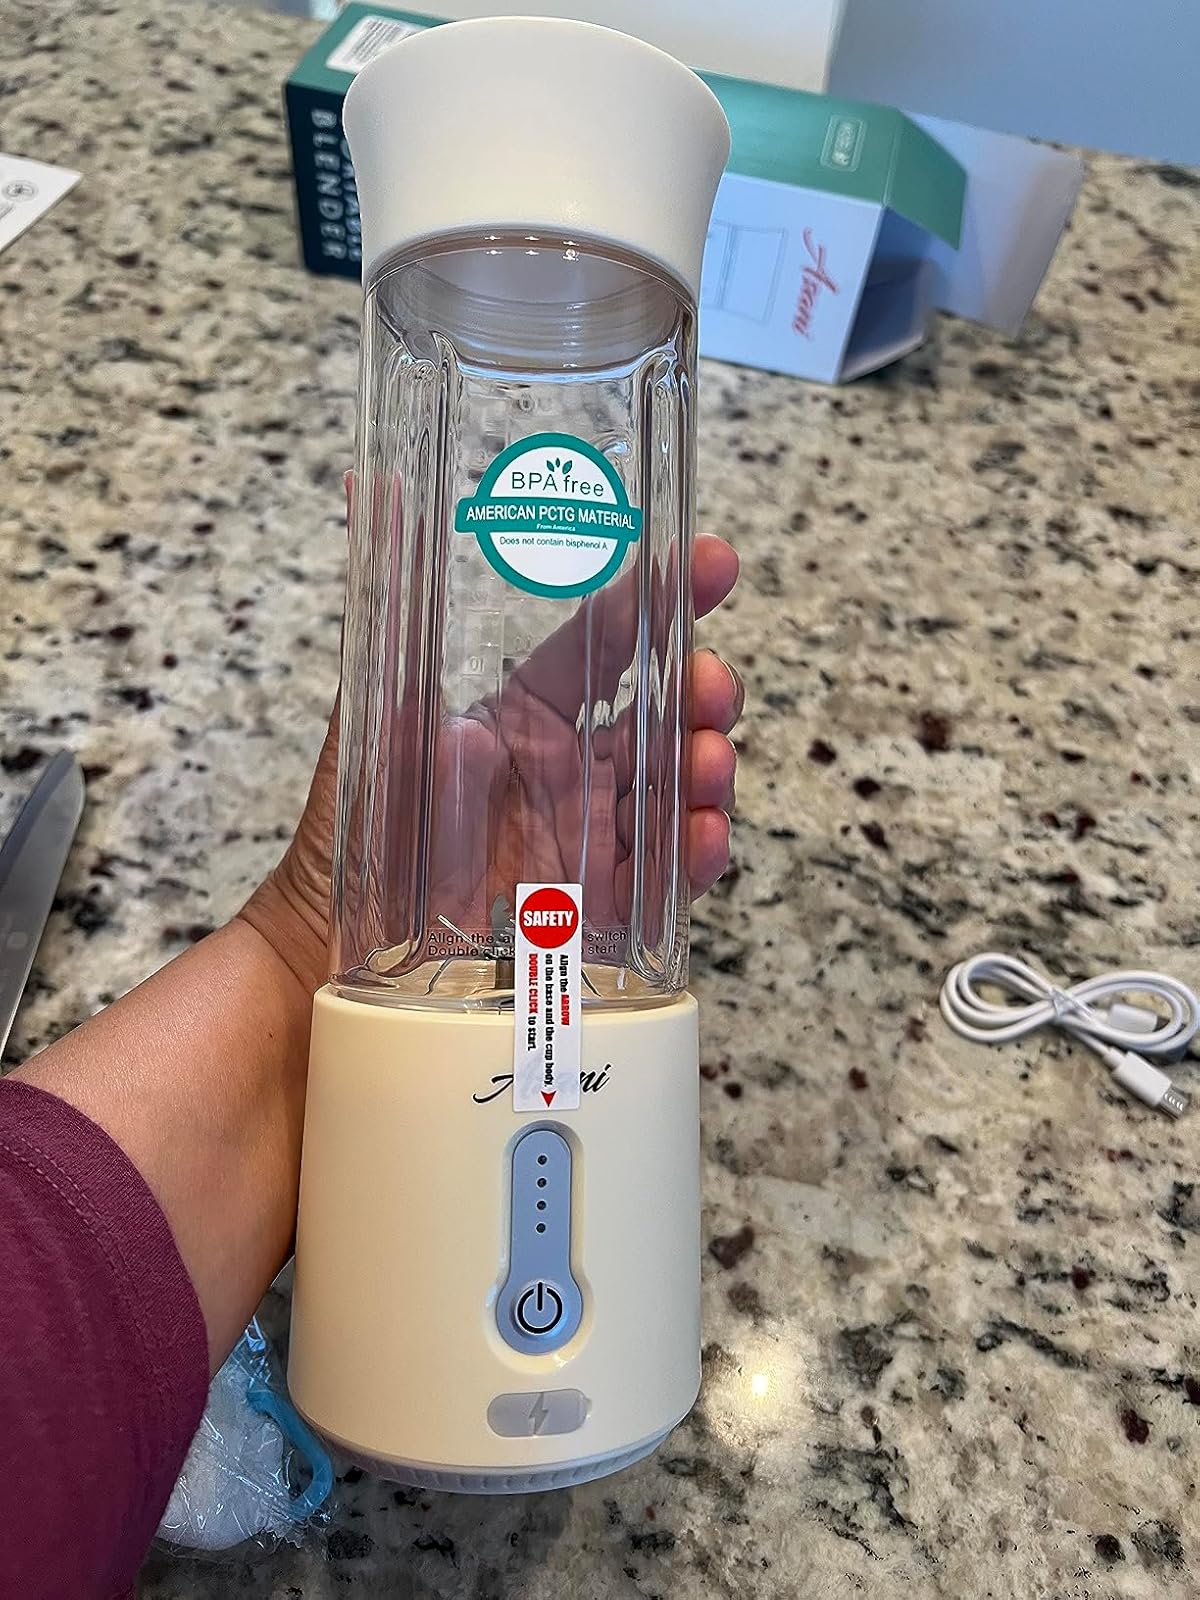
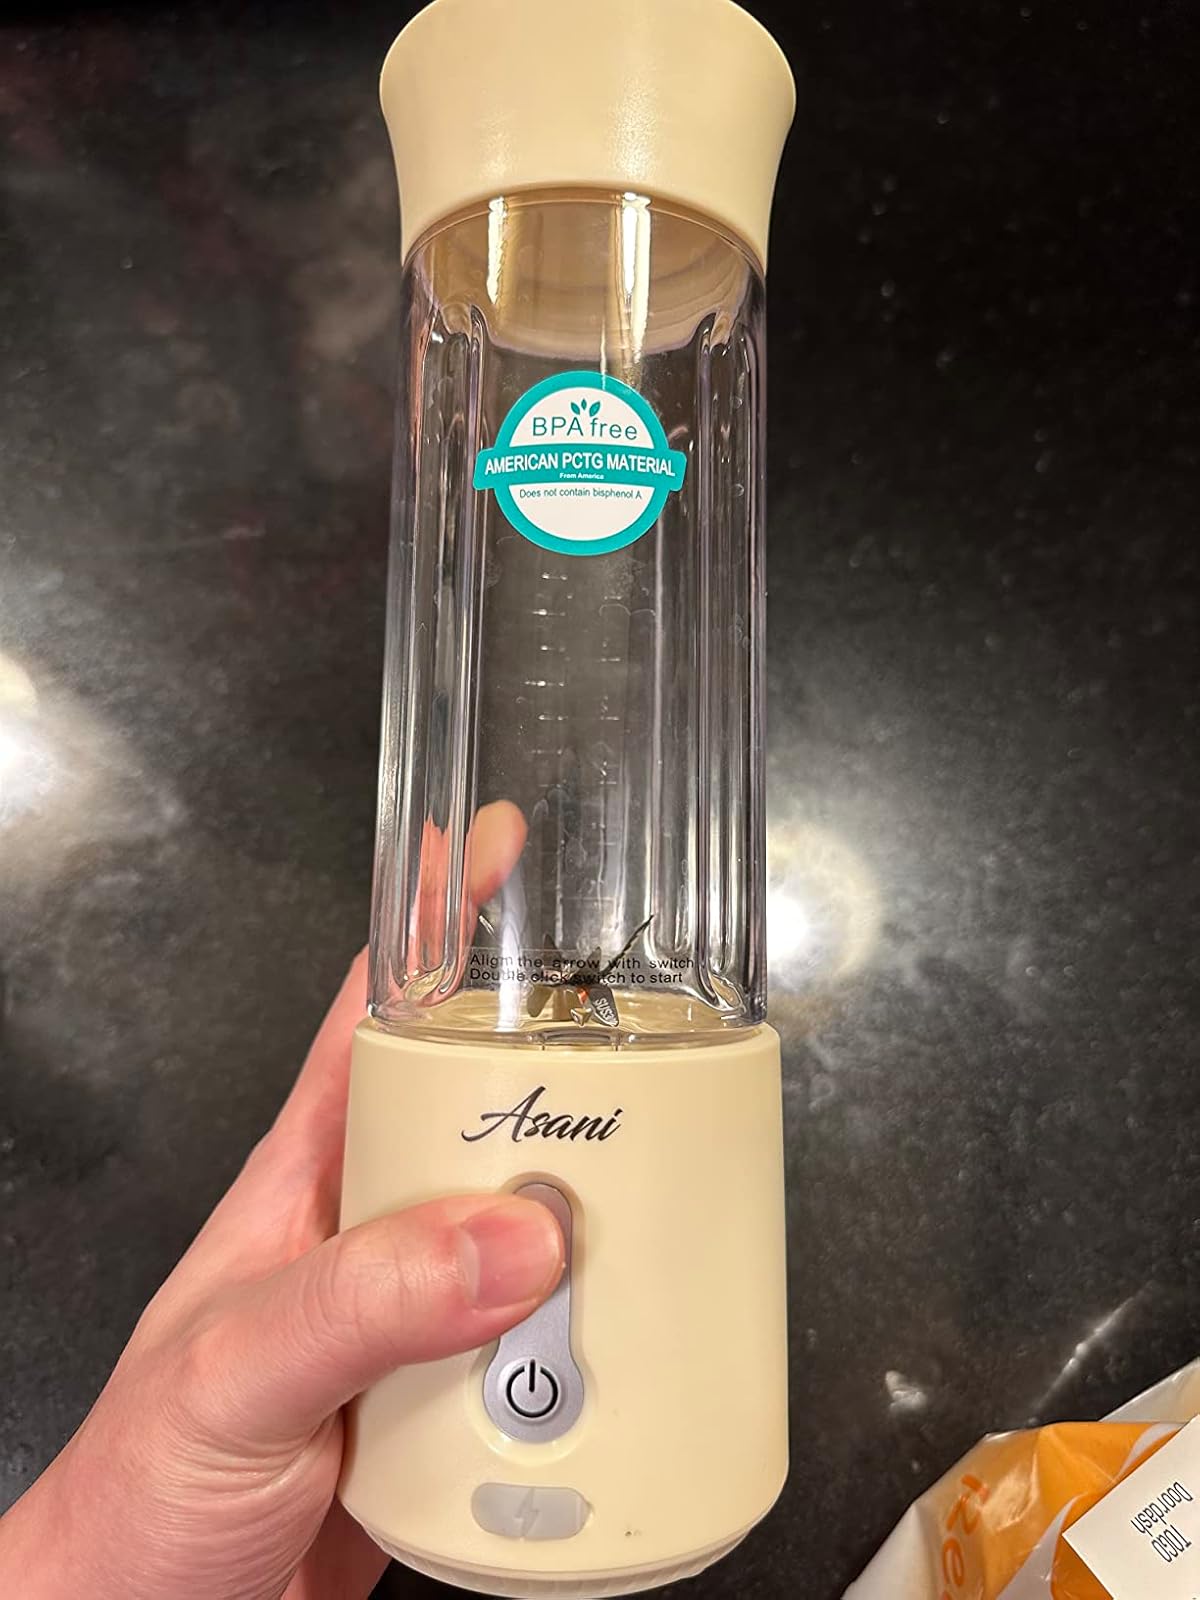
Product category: items_blender
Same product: yes